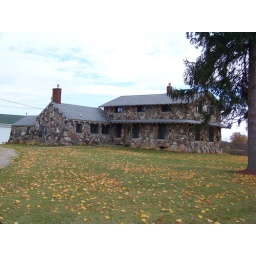
stone house in bancroft michigan